Vick, Arkansas

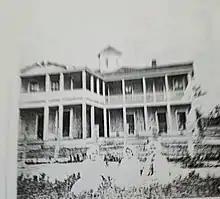
W. T. Ferrell hotel in Vick Arkansas

Vick was a fairly large town in the 1930s. In June, 1906, the Rock Island Railroad was built thru Ingalls and Vick. The railroad established Ingalls at a railroad track distance of south of the Hermitage. The railroad thought having stops that were less than 5 miles apart was too close for the two towns to flourish. The railroad stop at Vick was by railroad track distance south of the Ingalls train depot station.